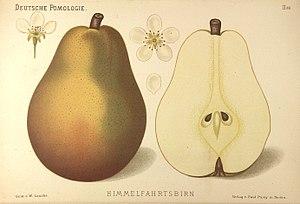
La colonie Alexandrowka de Potsdam, capitale du Land de Brandebourg en Allemagne, est pour l’époque un concept innovant de monument commémoratif créé en 1826 sous la forme d’un village russe créé ex nihilo, réclamé par un roi en mémoire d’un autre monarque qui venait de décéder peu de temps avant. Le roi et maître d’ouvrage était Frédéric-Guillaume III de Prusse tandis que le monarque décédé était le tsar Alexandre Iᵉʳ. Au village artificiel s’ajoute un parc-verger conçu par Peter Joseph Lenné dont la vocation programmatique se maintiendra jusqu’à nos jours en raison des espèces d’arbres fruitiers rares qui s’y trouvaient et qu’on essaie de reconstituer à ce jour. En réalité, c’est moins la personne du tsar que l’amitié entre deux souverains, et à travers eux deux nations s’influençant réciproquement, que voulait célébrer le roi de Prusse. Il s’agit d’une reproduction libre de colonie militaire telle qu’elle est pratiquée en Russie à cette époque, donc en quelque sorte de la délocalisation de la culture russe sur le sol brandebourgeois afin de se souvenir du lien culturel qui unit les deux royaumes par des marqueurs visibles sur le terrain.